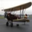
Label: airplane